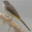
Label: bird